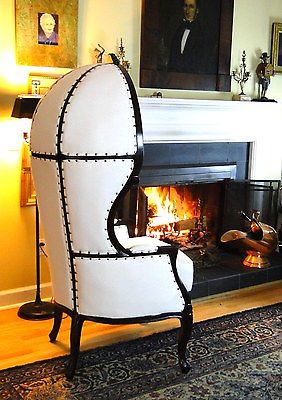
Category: chair